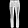
Label: Trouser